Once Upon a Time in the Northeast

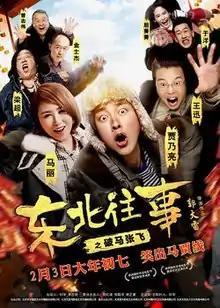
Poster

Once Upon a Time in the Northeast is a 2017 Chinese action comedy film directed by Guo Dalei and starring Jia Nailiang, Ma Li, Wang Xun, Liang Chao, Yu Yang, Qu Jingjing, Eric Tsang and Chin Shih-chieh. It was released in China on 3 February 2017.